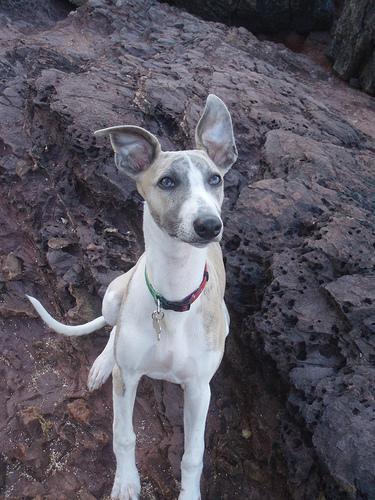
whippet